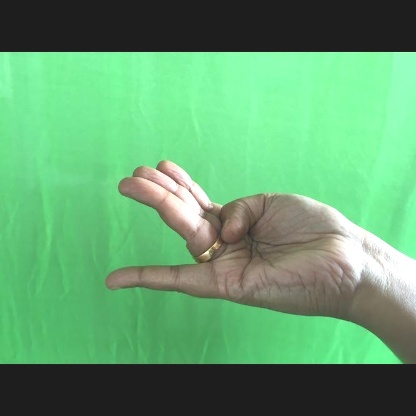
Mudra: Chaturam